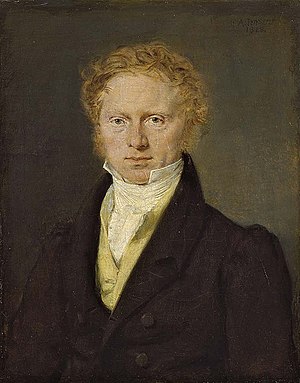
Hans Puggaard (handelsmand)
Hans Puggaard var en dansk forretningsdrivende.